Fernando Collor de Mello

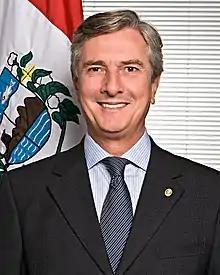
Collor's official photo as senator

Later, in the early hours of 30 December 1992, by the required two-thirds majority, the Senate found the former president guilty of the charges of impeachment. Of the 81 members of the Senate, 79 took part in the final vote: 76 senators voted to convict the former president, and 3 voted to acquit. The penalty of removal from office was not imposed as Collor had already resigned, but as a result of his conviction the Senate barred Collor from holding public office for eight years. After the vote, the Senate issued a formal written opinion summarizing the conclusions and orders resulting from the judgement, as required by Brazilian law. The Senate's formal written sentence on the impeachment trial, containing its conviction of the former president and disqualification from public office for eight years, signed by the president of the Supreme Court and by the senators on 30 December 1992, was published in the "Diário Oficial da União" (the Brazilian Federal Government's official journal) on 31 December 1992.